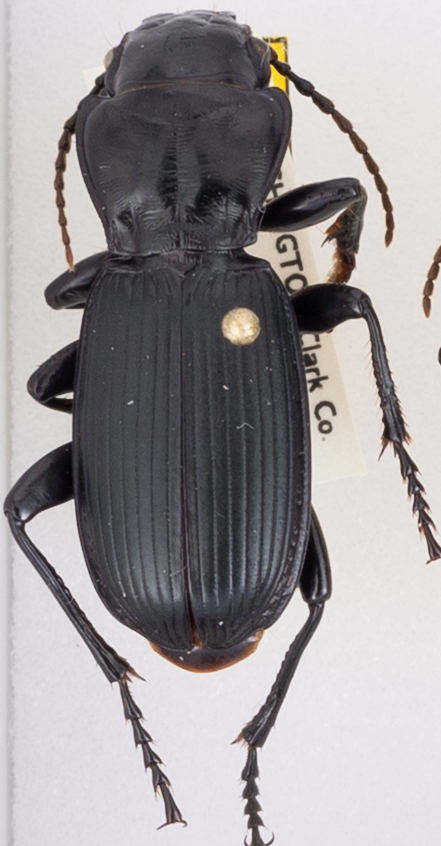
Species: Pterostichus lama
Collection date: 2018-08-07
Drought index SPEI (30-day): -2.09
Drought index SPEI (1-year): -0.62
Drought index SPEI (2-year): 0.71